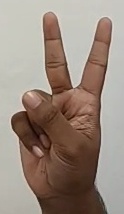
ASL sign: 2